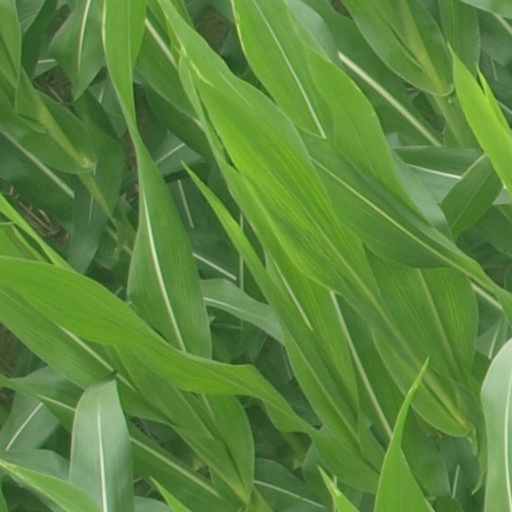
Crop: maize; corn